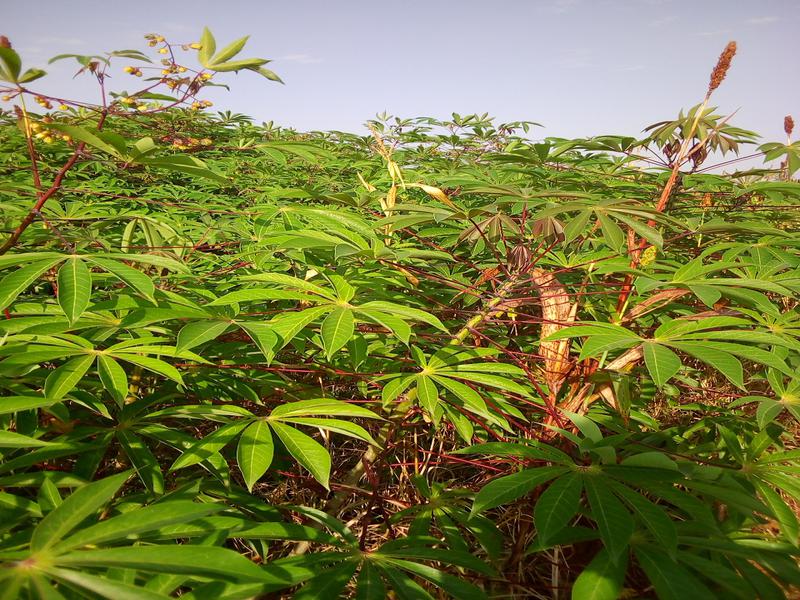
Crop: cassava
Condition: healthy